Saya Kamitani

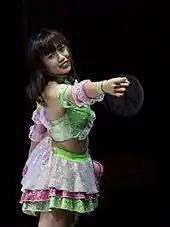
Kamitani in 2019.

Kamitani debuted in World Wonder Ring Stardom in a non-wrestling role as part of the Stardom Idols, a dancing and singing group. While the Stardom Idols were short-lived, Kamitani passed Stardom's pro-test on July 10, 2019.